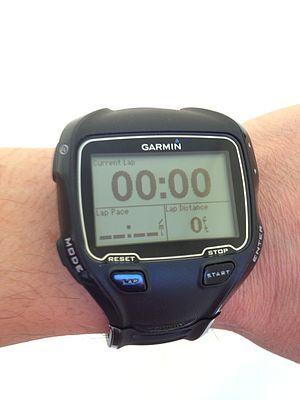
Garmin Forerunnet 910 XT Montre Cardio GPS, multisport pour triahlète en particulier.